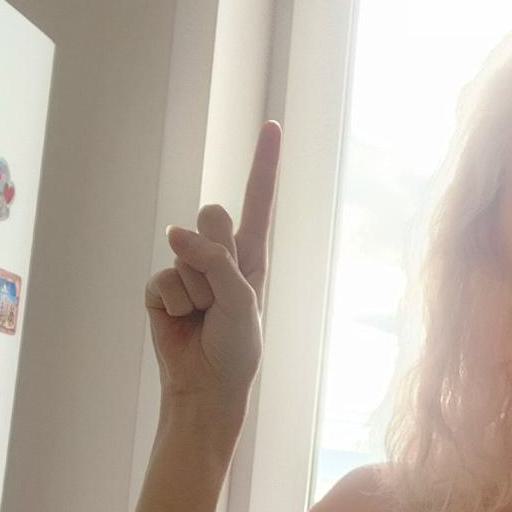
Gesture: one